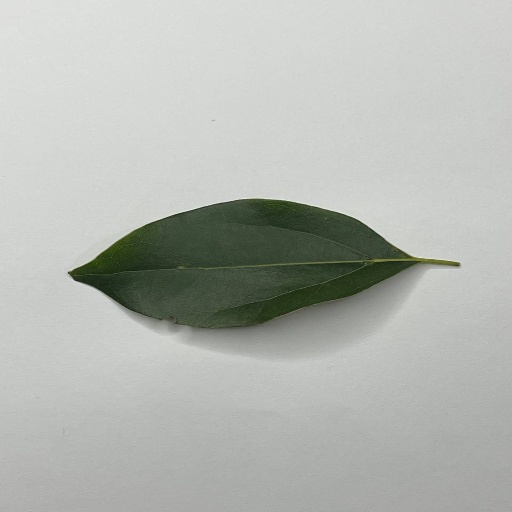
Species: Camphor
Leaf condition: Healthy Leaf